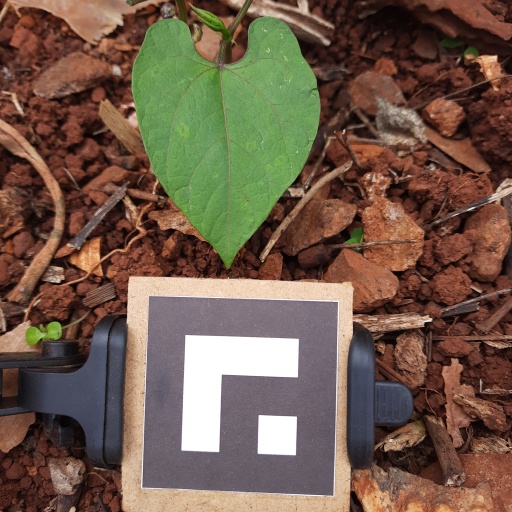
Observations: flat surface, no eating holes, under shade